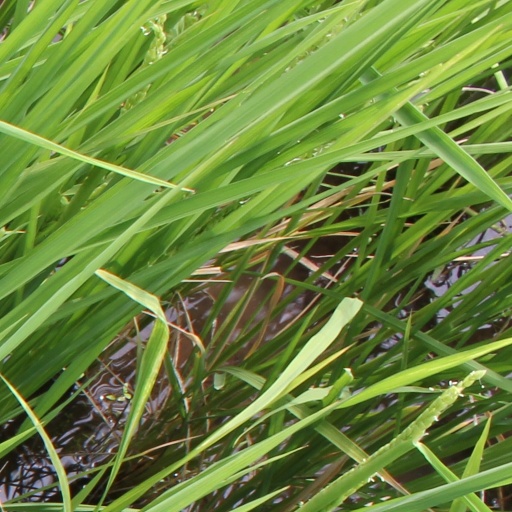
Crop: rice